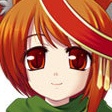
Portrait style: Anime Portrait